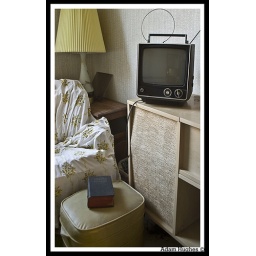
This old style television was sitting on an old record player in a bedroom of this house.